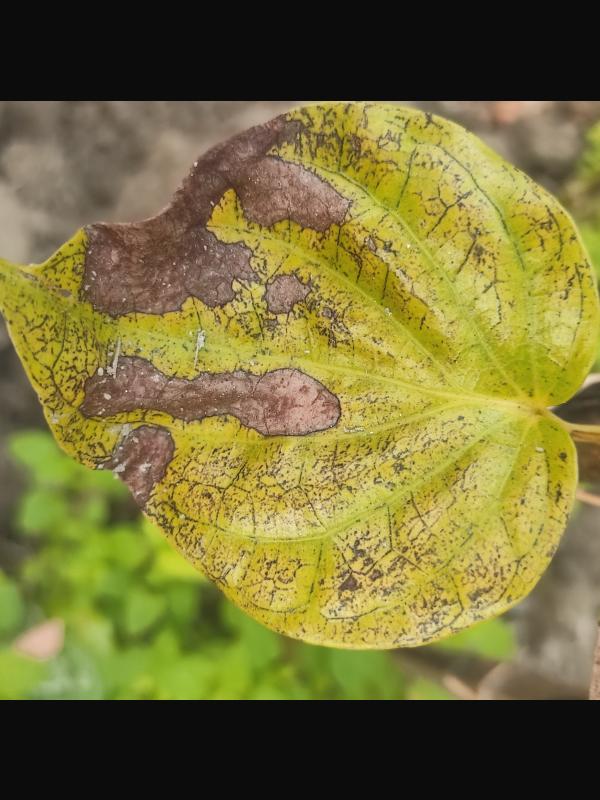
Label: Fungal_Brown_Spot_Disease